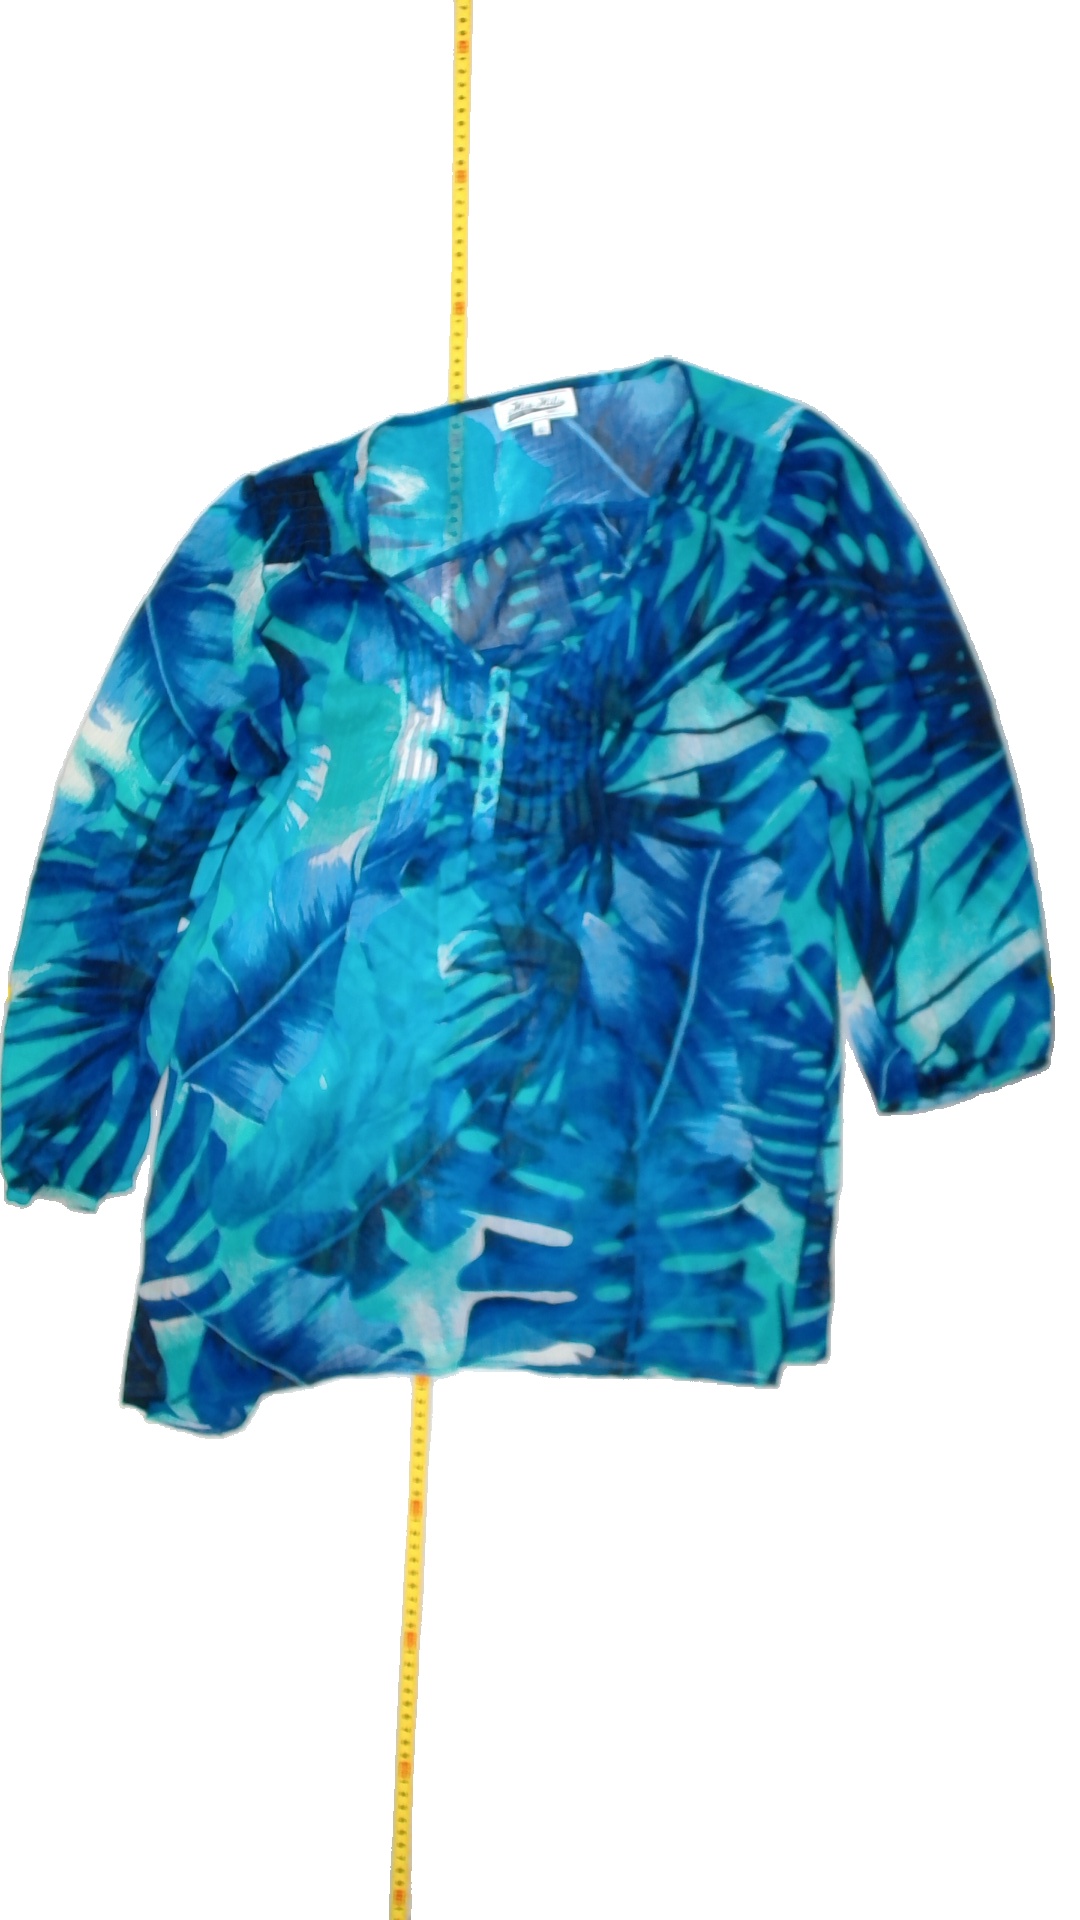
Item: Blouse (Ladies)
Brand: Miss Milla
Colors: Multicolor
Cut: Loose
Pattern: Floral print
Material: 100% Poly
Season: All
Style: No trend
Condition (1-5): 4
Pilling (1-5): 5
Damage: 0
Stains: Yes
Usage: Export
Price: <50